Kajiwara Station

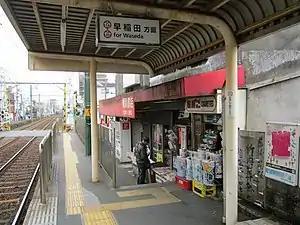
Station Platforms in February 2020

is a tram stop on the Tokyo Sakura Tram in Kita, Tokyo Japan.